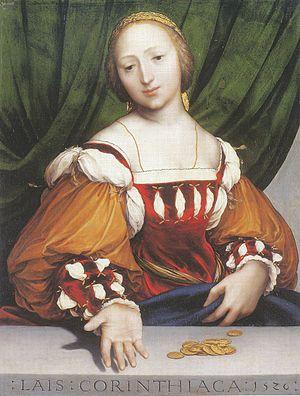
Laïs de Corinthe est une célèbre courtisane grecque du Vᵉ siècle av. J.-C., hétaïre, morte en -340, amante régulière de Myron, contemporaine d'Aspasie et Phryné, originaire d'Hyccara, en Sicile : emmenée captive en Grèce, elle y devint courtisane à Corinthe.
La prostitution désigne une forme d'échange économico-sexuel ponctuelle, explicite et préalablement négociée. Elle recouvre généralement un espace social hétérogène composé souvent d’individus issus de milieux modestes ou très modestes, parfois marginaux, qui trouvent dans cette activité un moyen d’existence et de subsistance. Elle est à 80 % exercée par des femmes même s'il existe une prostitution masculine. Les études sur la prostitution montrent que « l'immense majorité des clients de la prostitution sont des hommes ». En France, selon les chiffres de la proposition de loi visant à sanctionner les clients de prostituées de 2013, 99 % des clients sont des hommes alors que 85 % des prostituées sont des femmes. En 2012, de 40 à 42 millions de personnes se prostituent dans le monde, neuf sur dix d'entre elles dépendent d'un proxénète et les trois quarts d'entre elles ont entre 13 et 25 ans. Le statut légal de la prostitution varie selon les pays et peut également être classé de l'illégalité aux activités légales professionnelles. En 2010, les revenus annuels de la prostitution sont estimés à plus de 187 milliards de dollars.
Vénus et Cupidon est une peinture du peintre et graveur allemand Hans Holbein le Jeune, conservée au Kunstmuseum de Bâle, en Suisse. Bien que l'œuvre soit la première peinture mythologique de Holbein, représentant la déesse Romaine de l'amour, Vénus, avec son fils Cupidon, le modèle est censé être celui de son amie, Magdalena Offenburg. Ils sont représentés en face d'une grande tenture verte. Vénus est représentée avec un geste et regard sincère. Cupidon essaie de monter sur le parapet, tout en maintenant la flèche de l'amour dans sa main gauche. Il a des cheveux roux, de la même coloration que le riche tissu des manches couvrant le haut des bras de sa mère.
Laïs de Corinthe par Hans Holbein le Jeune est le portrait de la célèbre Laïs de Corinthe, célèbre courtisane de la Grèce antique, qui faisait payer un prix élevé pour ses faveurs. Il a été suggéré que Holbein fait également référence à la Laïs qui a été l'amante d'Apelle, le grand peintre de l'antiquité. Le modèle, le même utilisé par Holbein pour sa Vierge de Darmstadt et sa Vénus et Cupidon, a été identifié comme étant Magdalena Offenburg, qui a sans doute été la maîtresse de Holbein.